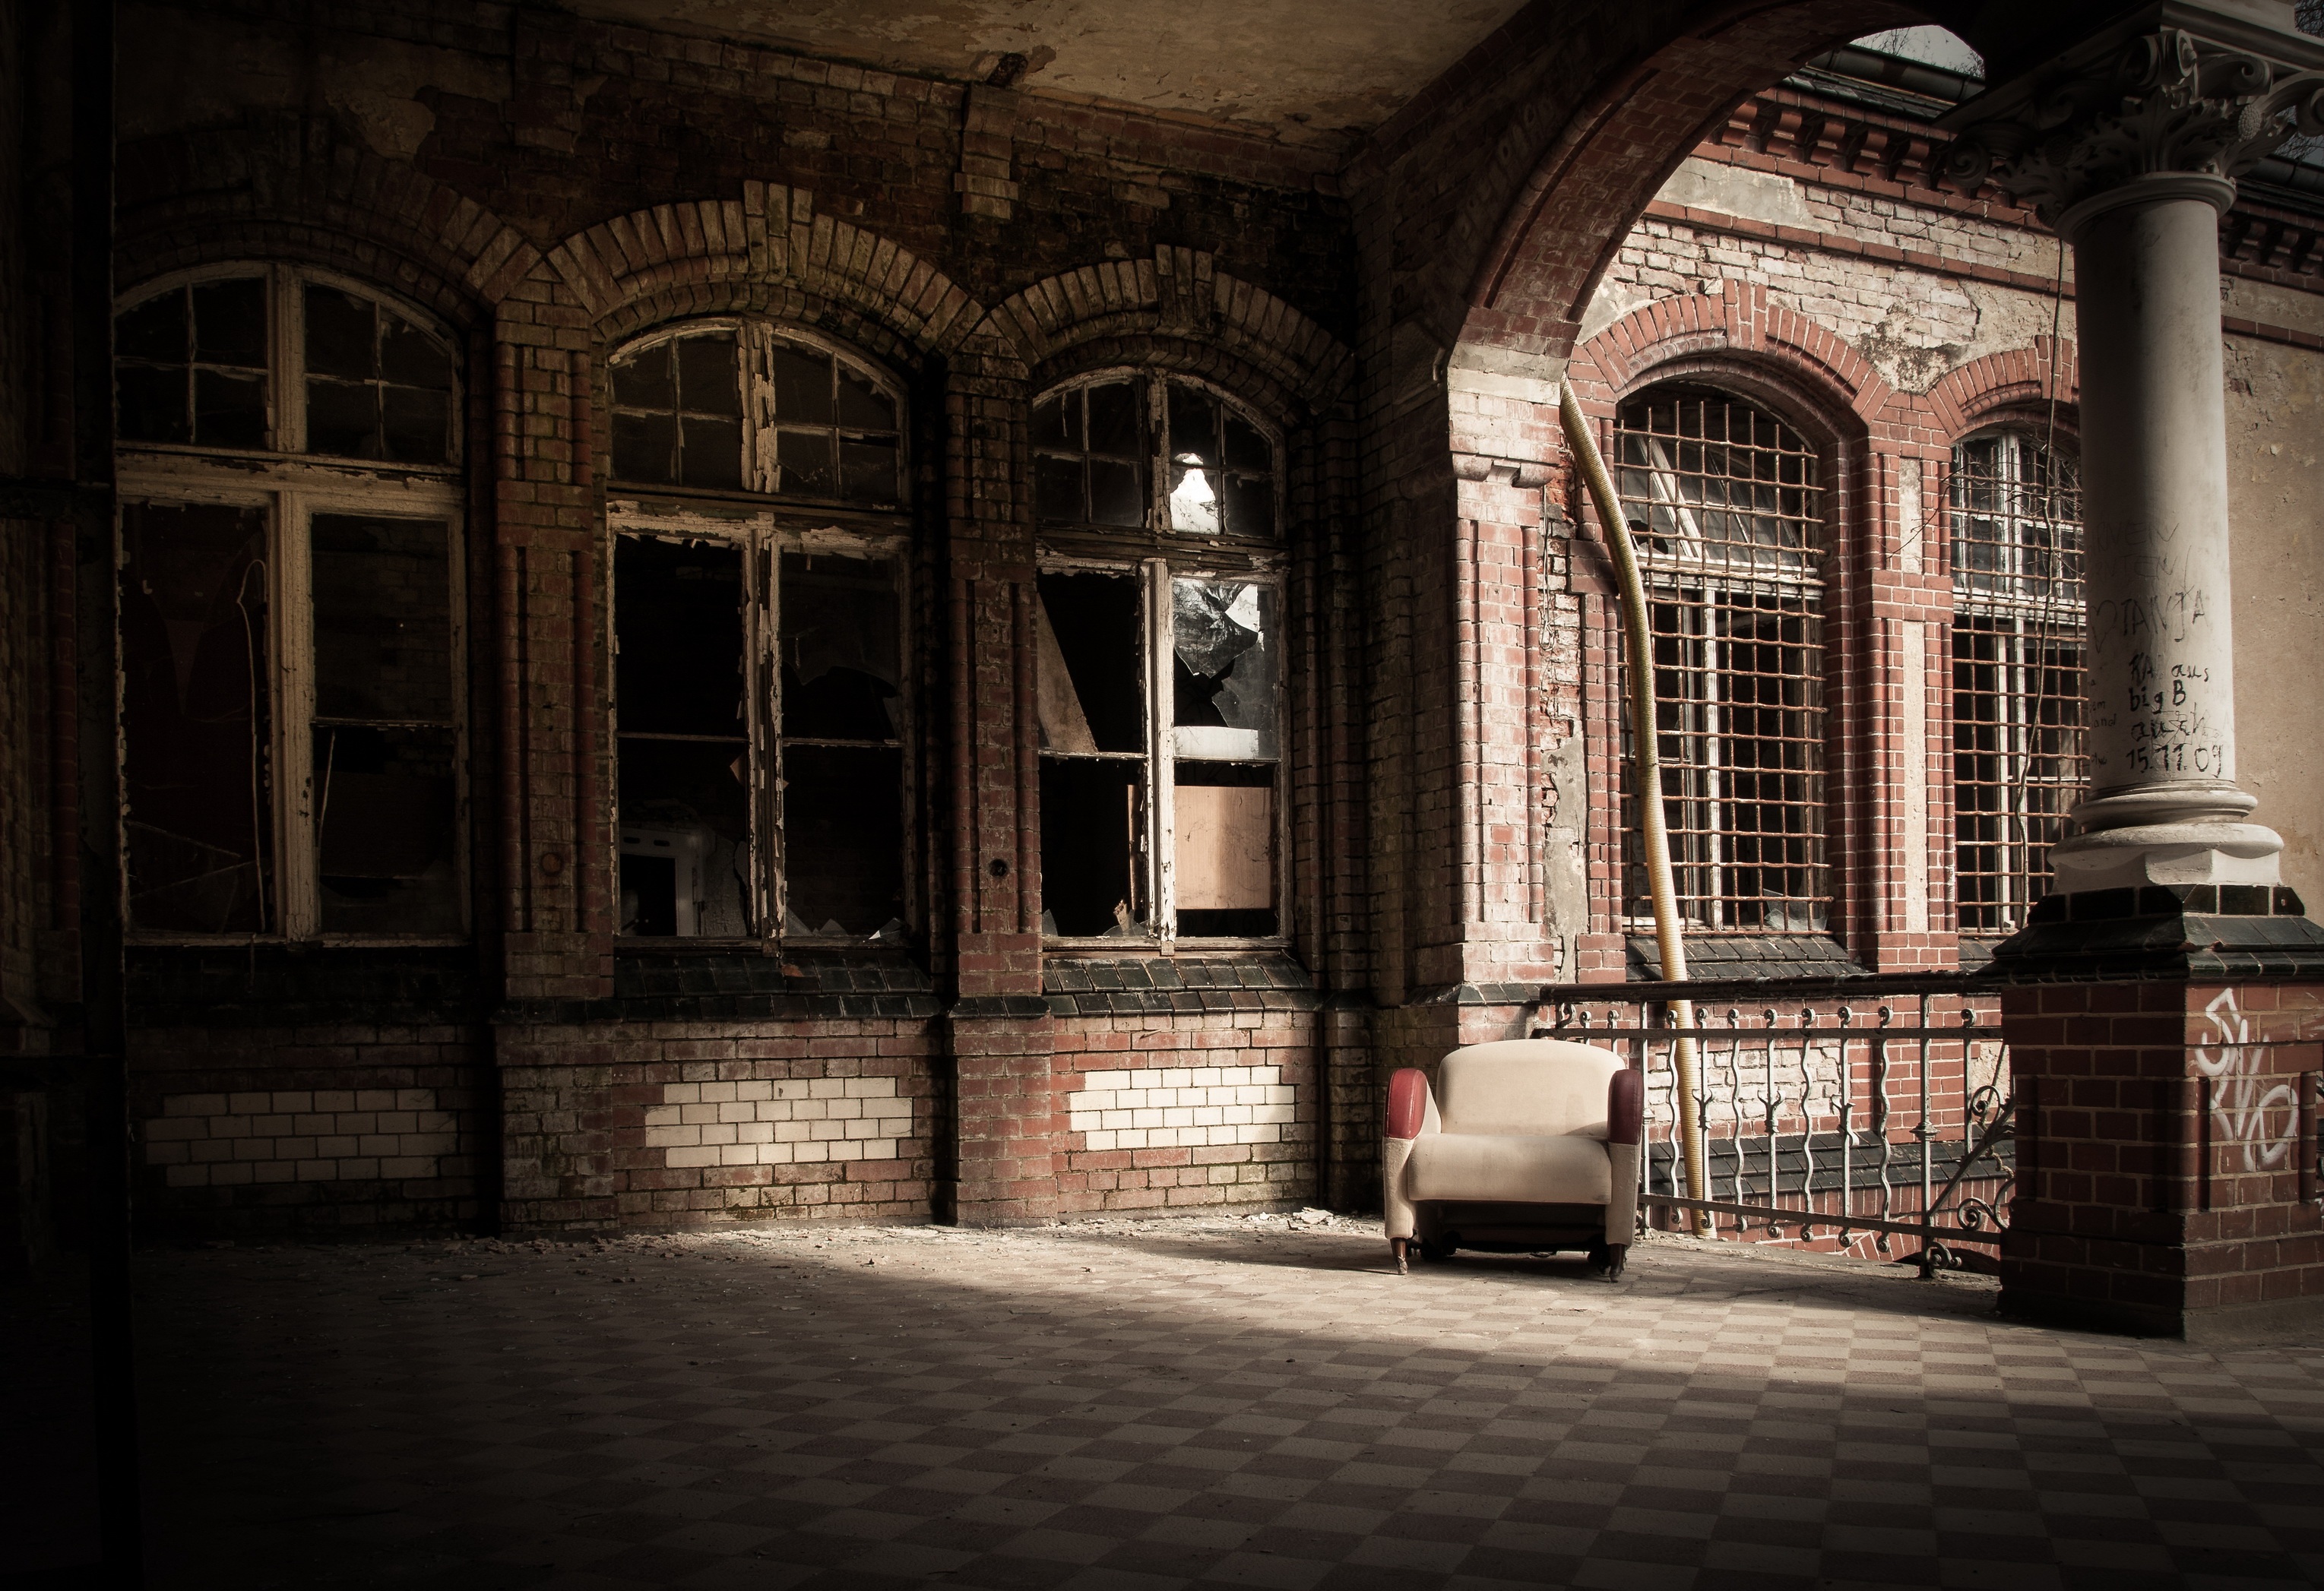
architecture, ruin, interior design, hospital, beelitz, tourist attraction, ailing, ancient history, health resorts, pot dam